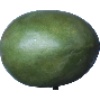
Label: Mango 1